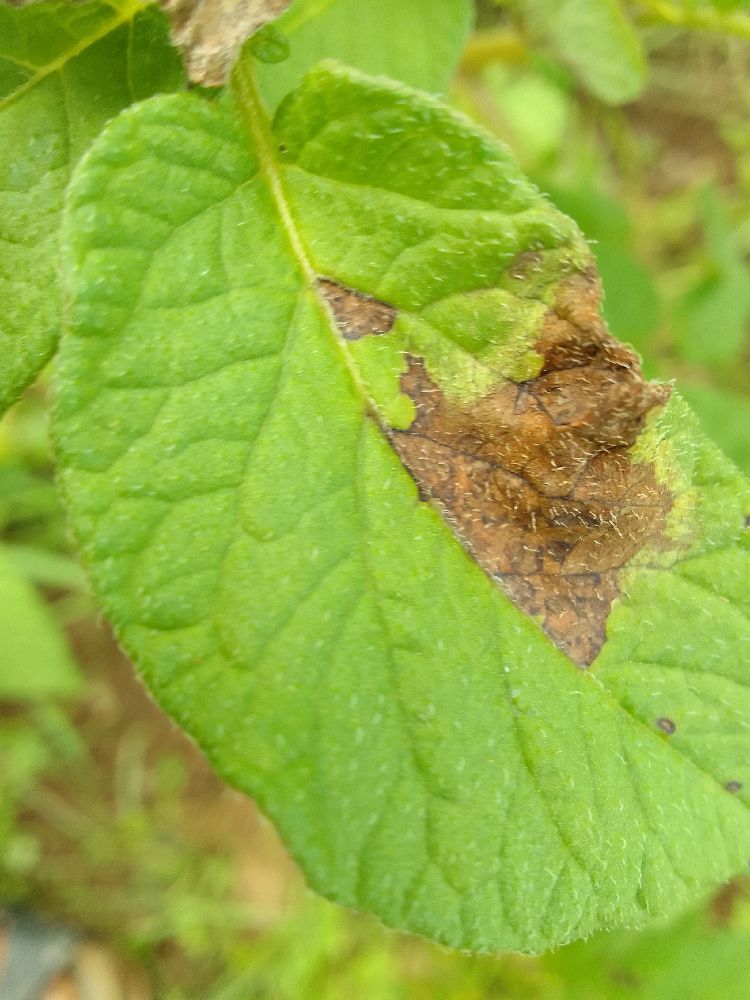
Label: Late blight